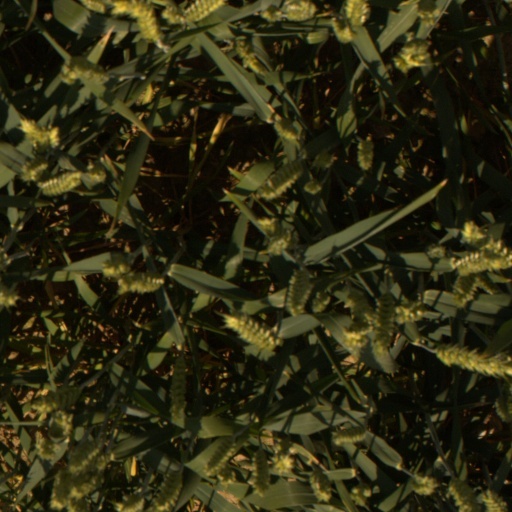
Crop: wheat